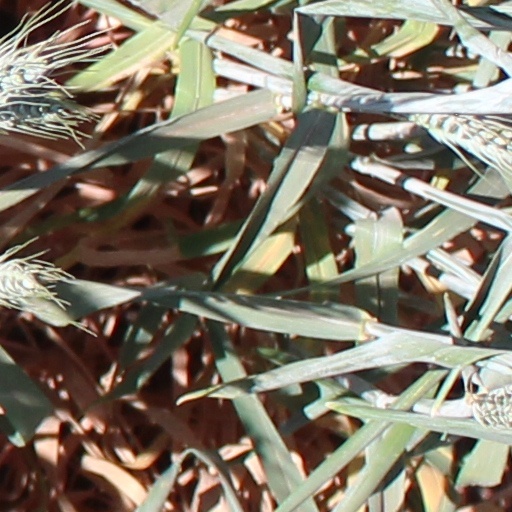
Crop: wheat